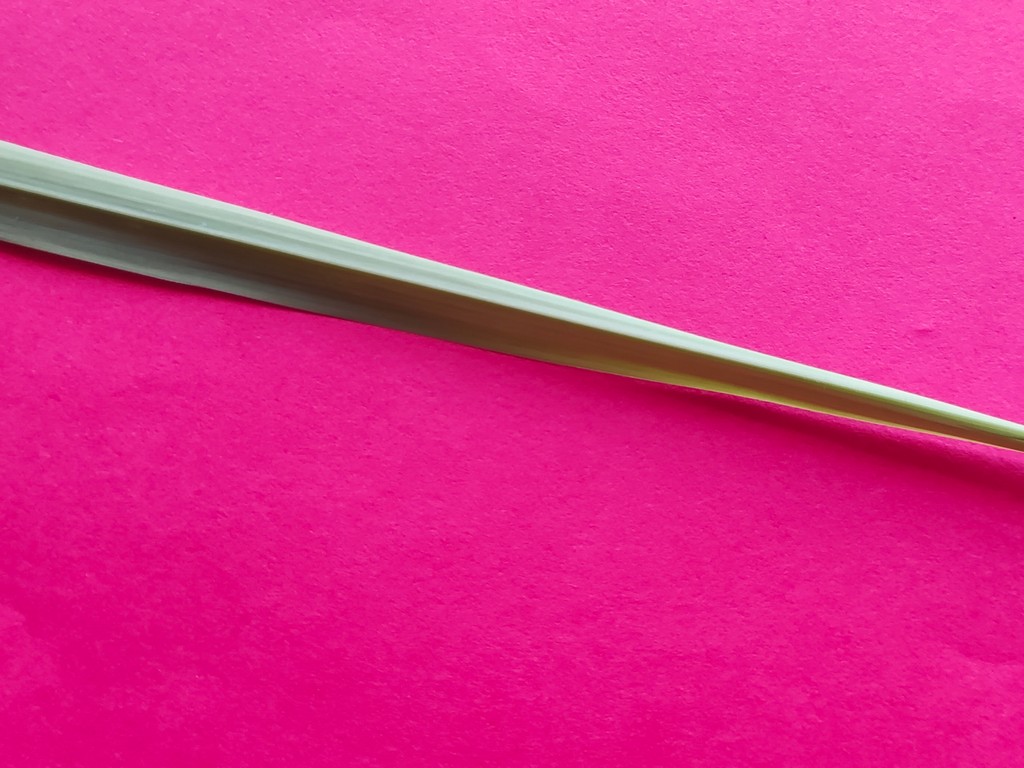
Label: Healthy